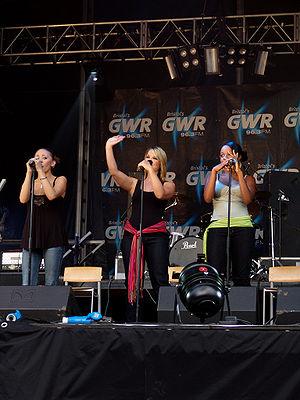
Whatever People Say I Am, That's What I'm Not est le premier album studio du groupe britannique de rock indépendant Arctic Monkeys publié le 23 janvier 2006 sur le label Domino Records. Dès la signature avec la maison de disques, la formation se concentre sur l'enregistrement de son premier opus pendant l'été 2005 et sort un premier single à l'automne, I Bet You Look Good on the Dancefloor, qui s'installe directement en tête des ventes.